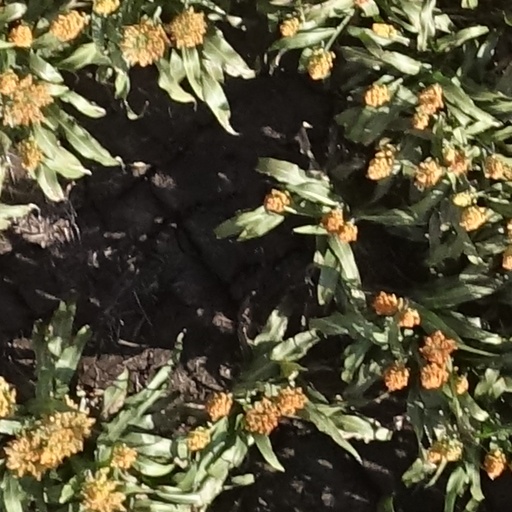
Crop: sorghum